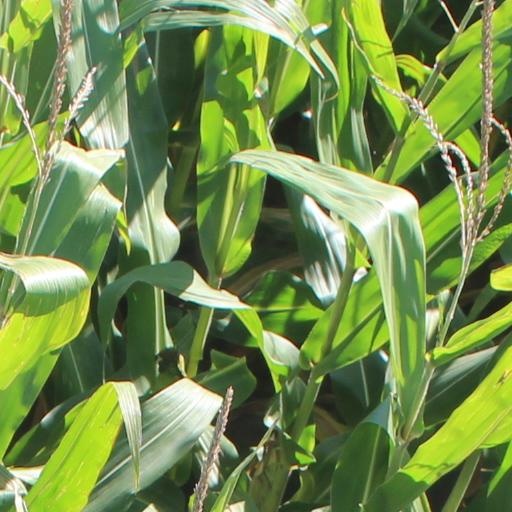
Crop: maize; corn